National Commission on the Observance of International Women's Year

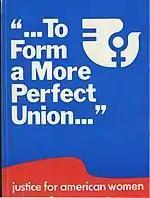
Cover the Commission's 1976 report

While the United States did not sign the World Plan of Action, the Commission published a report to the United States President, entitled ""To Form a More Perfect Union...": Justice for American Women". The report focuses on a number of issues, including gendered divisions of domestic labor, the Equal Rights Amendment, the under-representation of women in public life, and child care. The report is notable for its endorsement of the Supreme Court's decision in Roe v. Wade and asked the government to continue to remove other barriers "to permit women greater choice with regard to their reproductive lives."